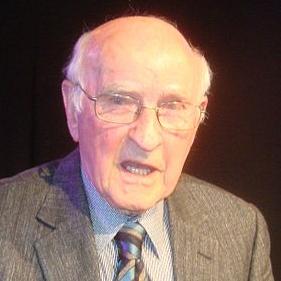
Age: 92